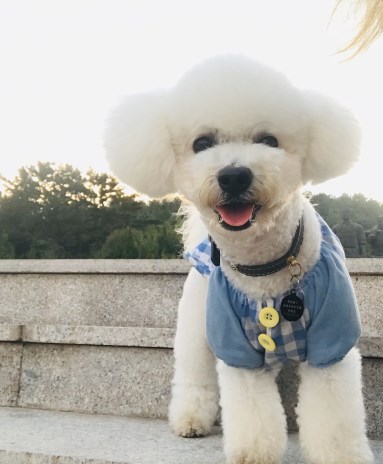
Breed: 3083-n000117-Bichon_Frise